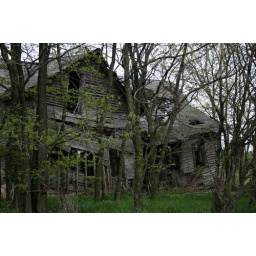
Possibly one time they didnt have to cross in between tree after tree to get to the front porch...